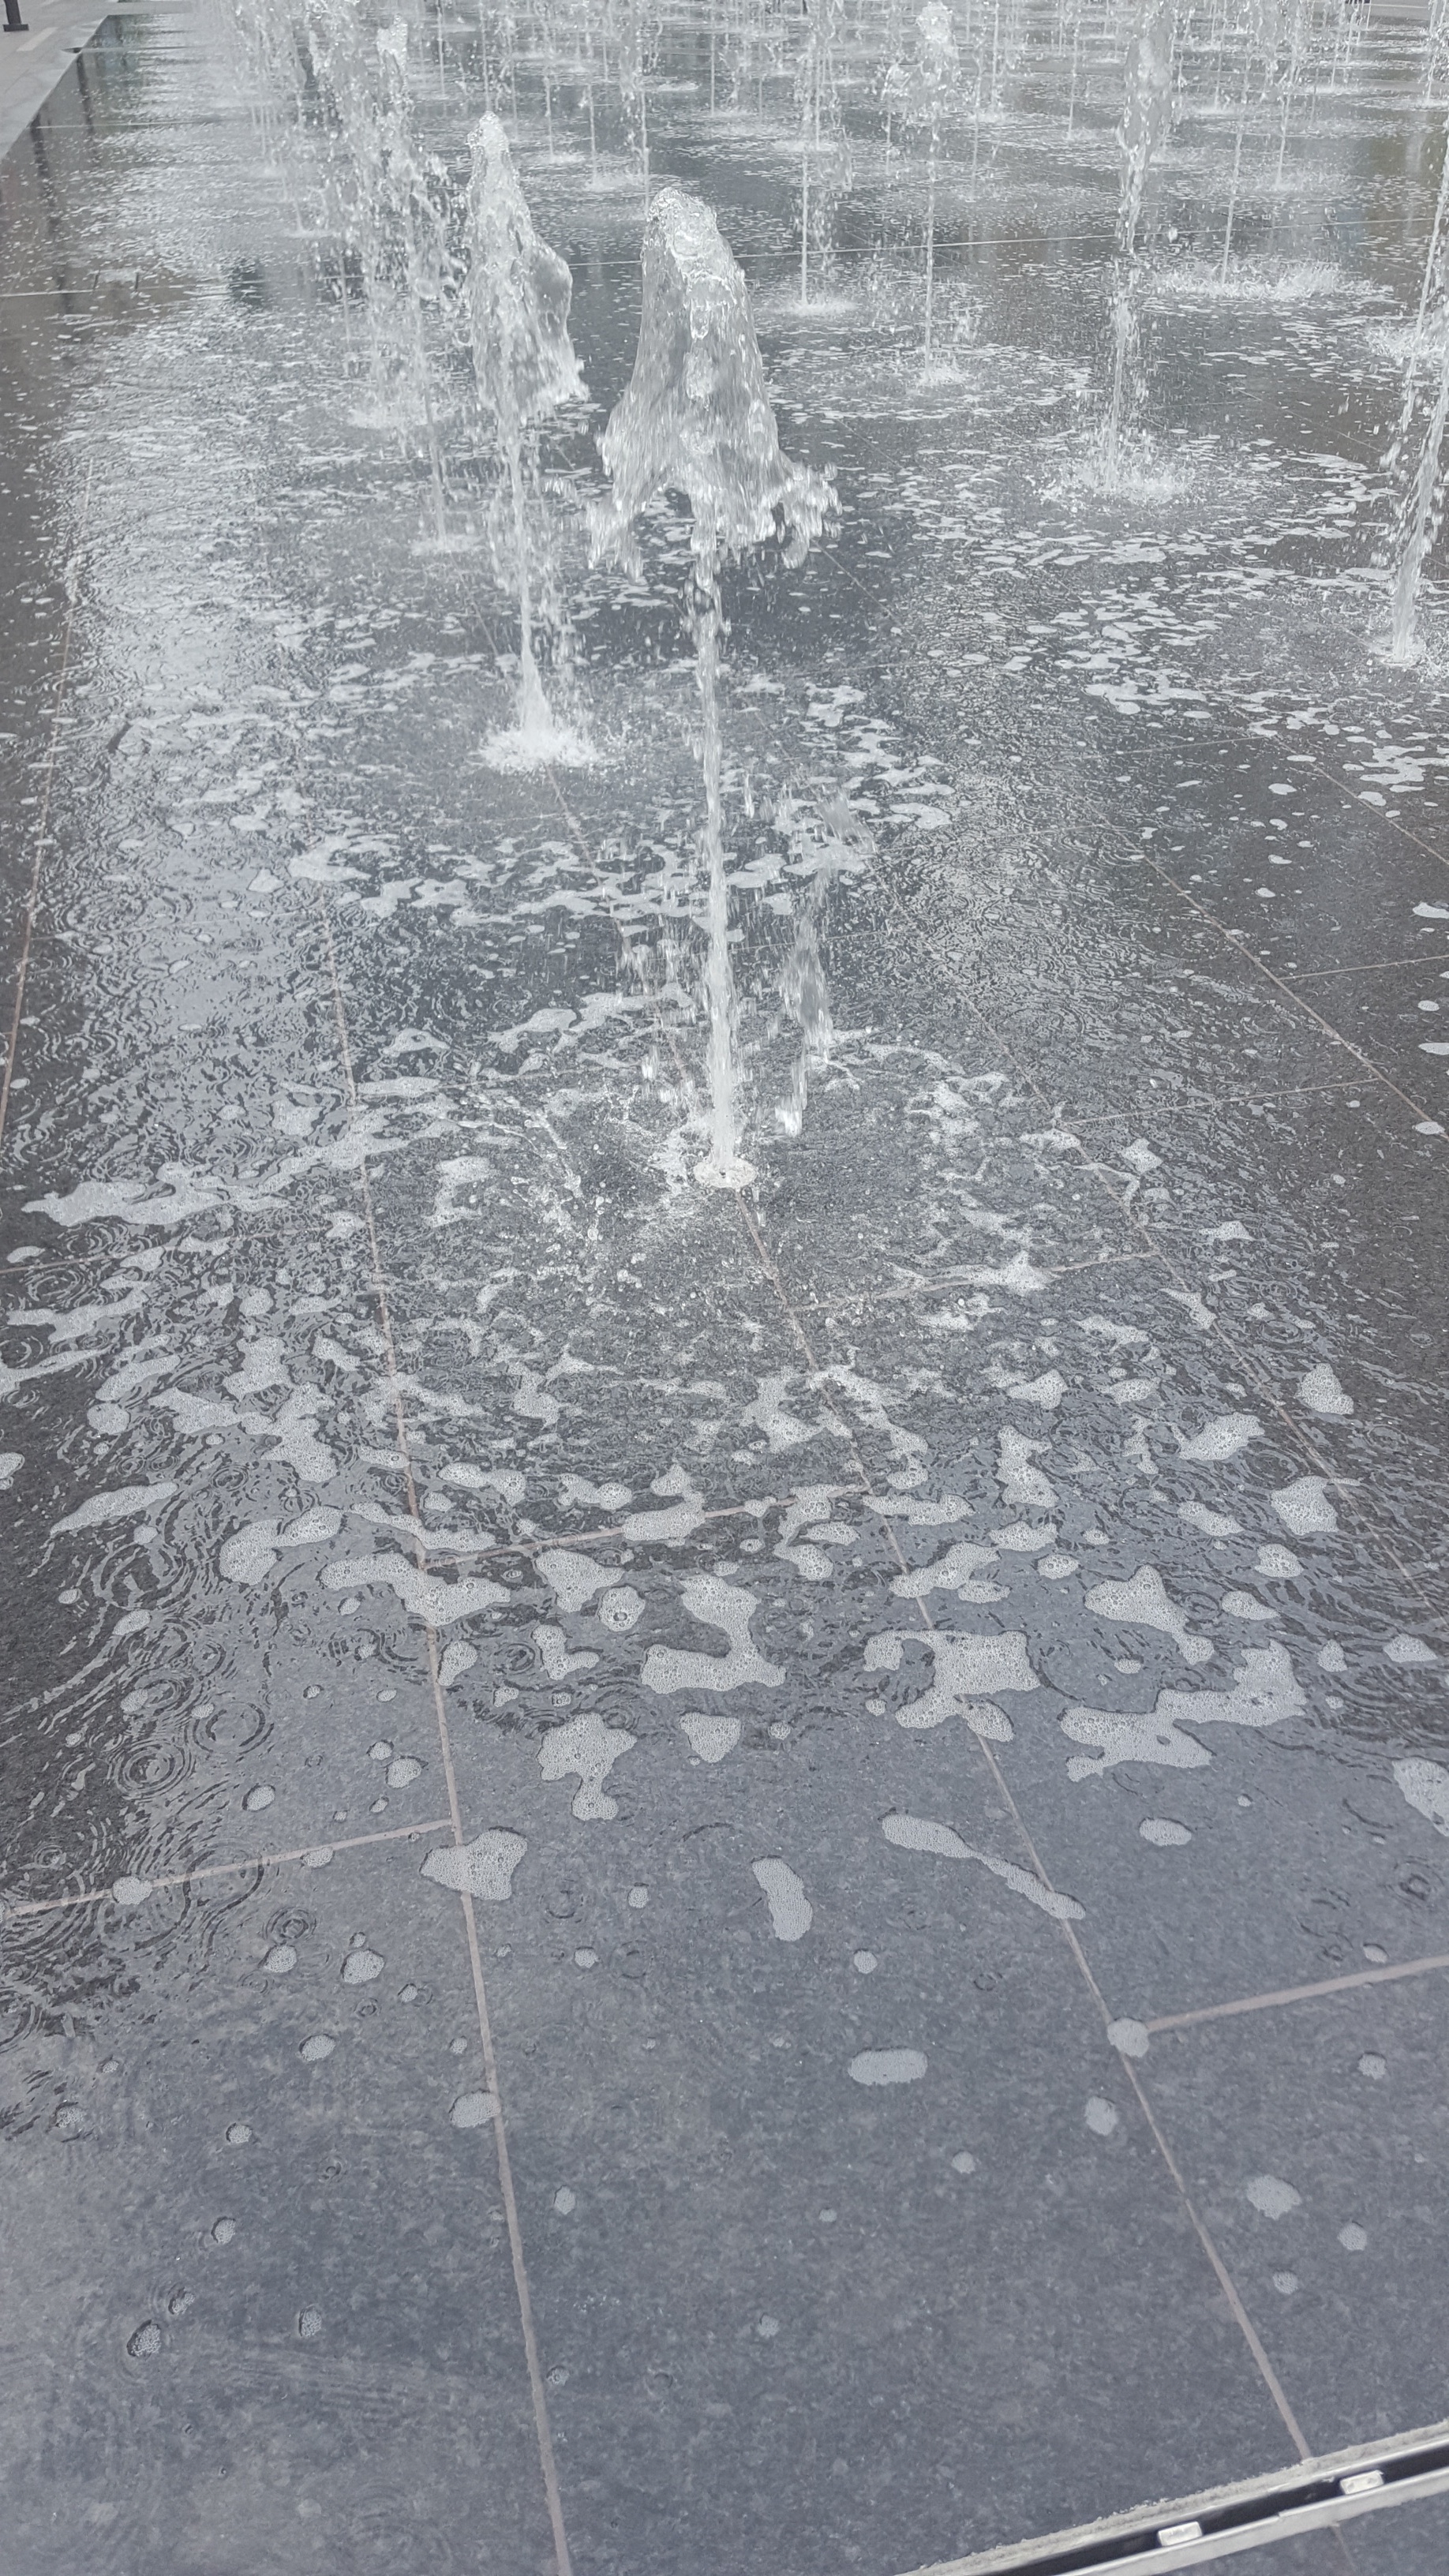
snow, road, rain, sidewalk, floor, wall, asphalt, ice, weather, lane, material, freezing, flooring, road surface